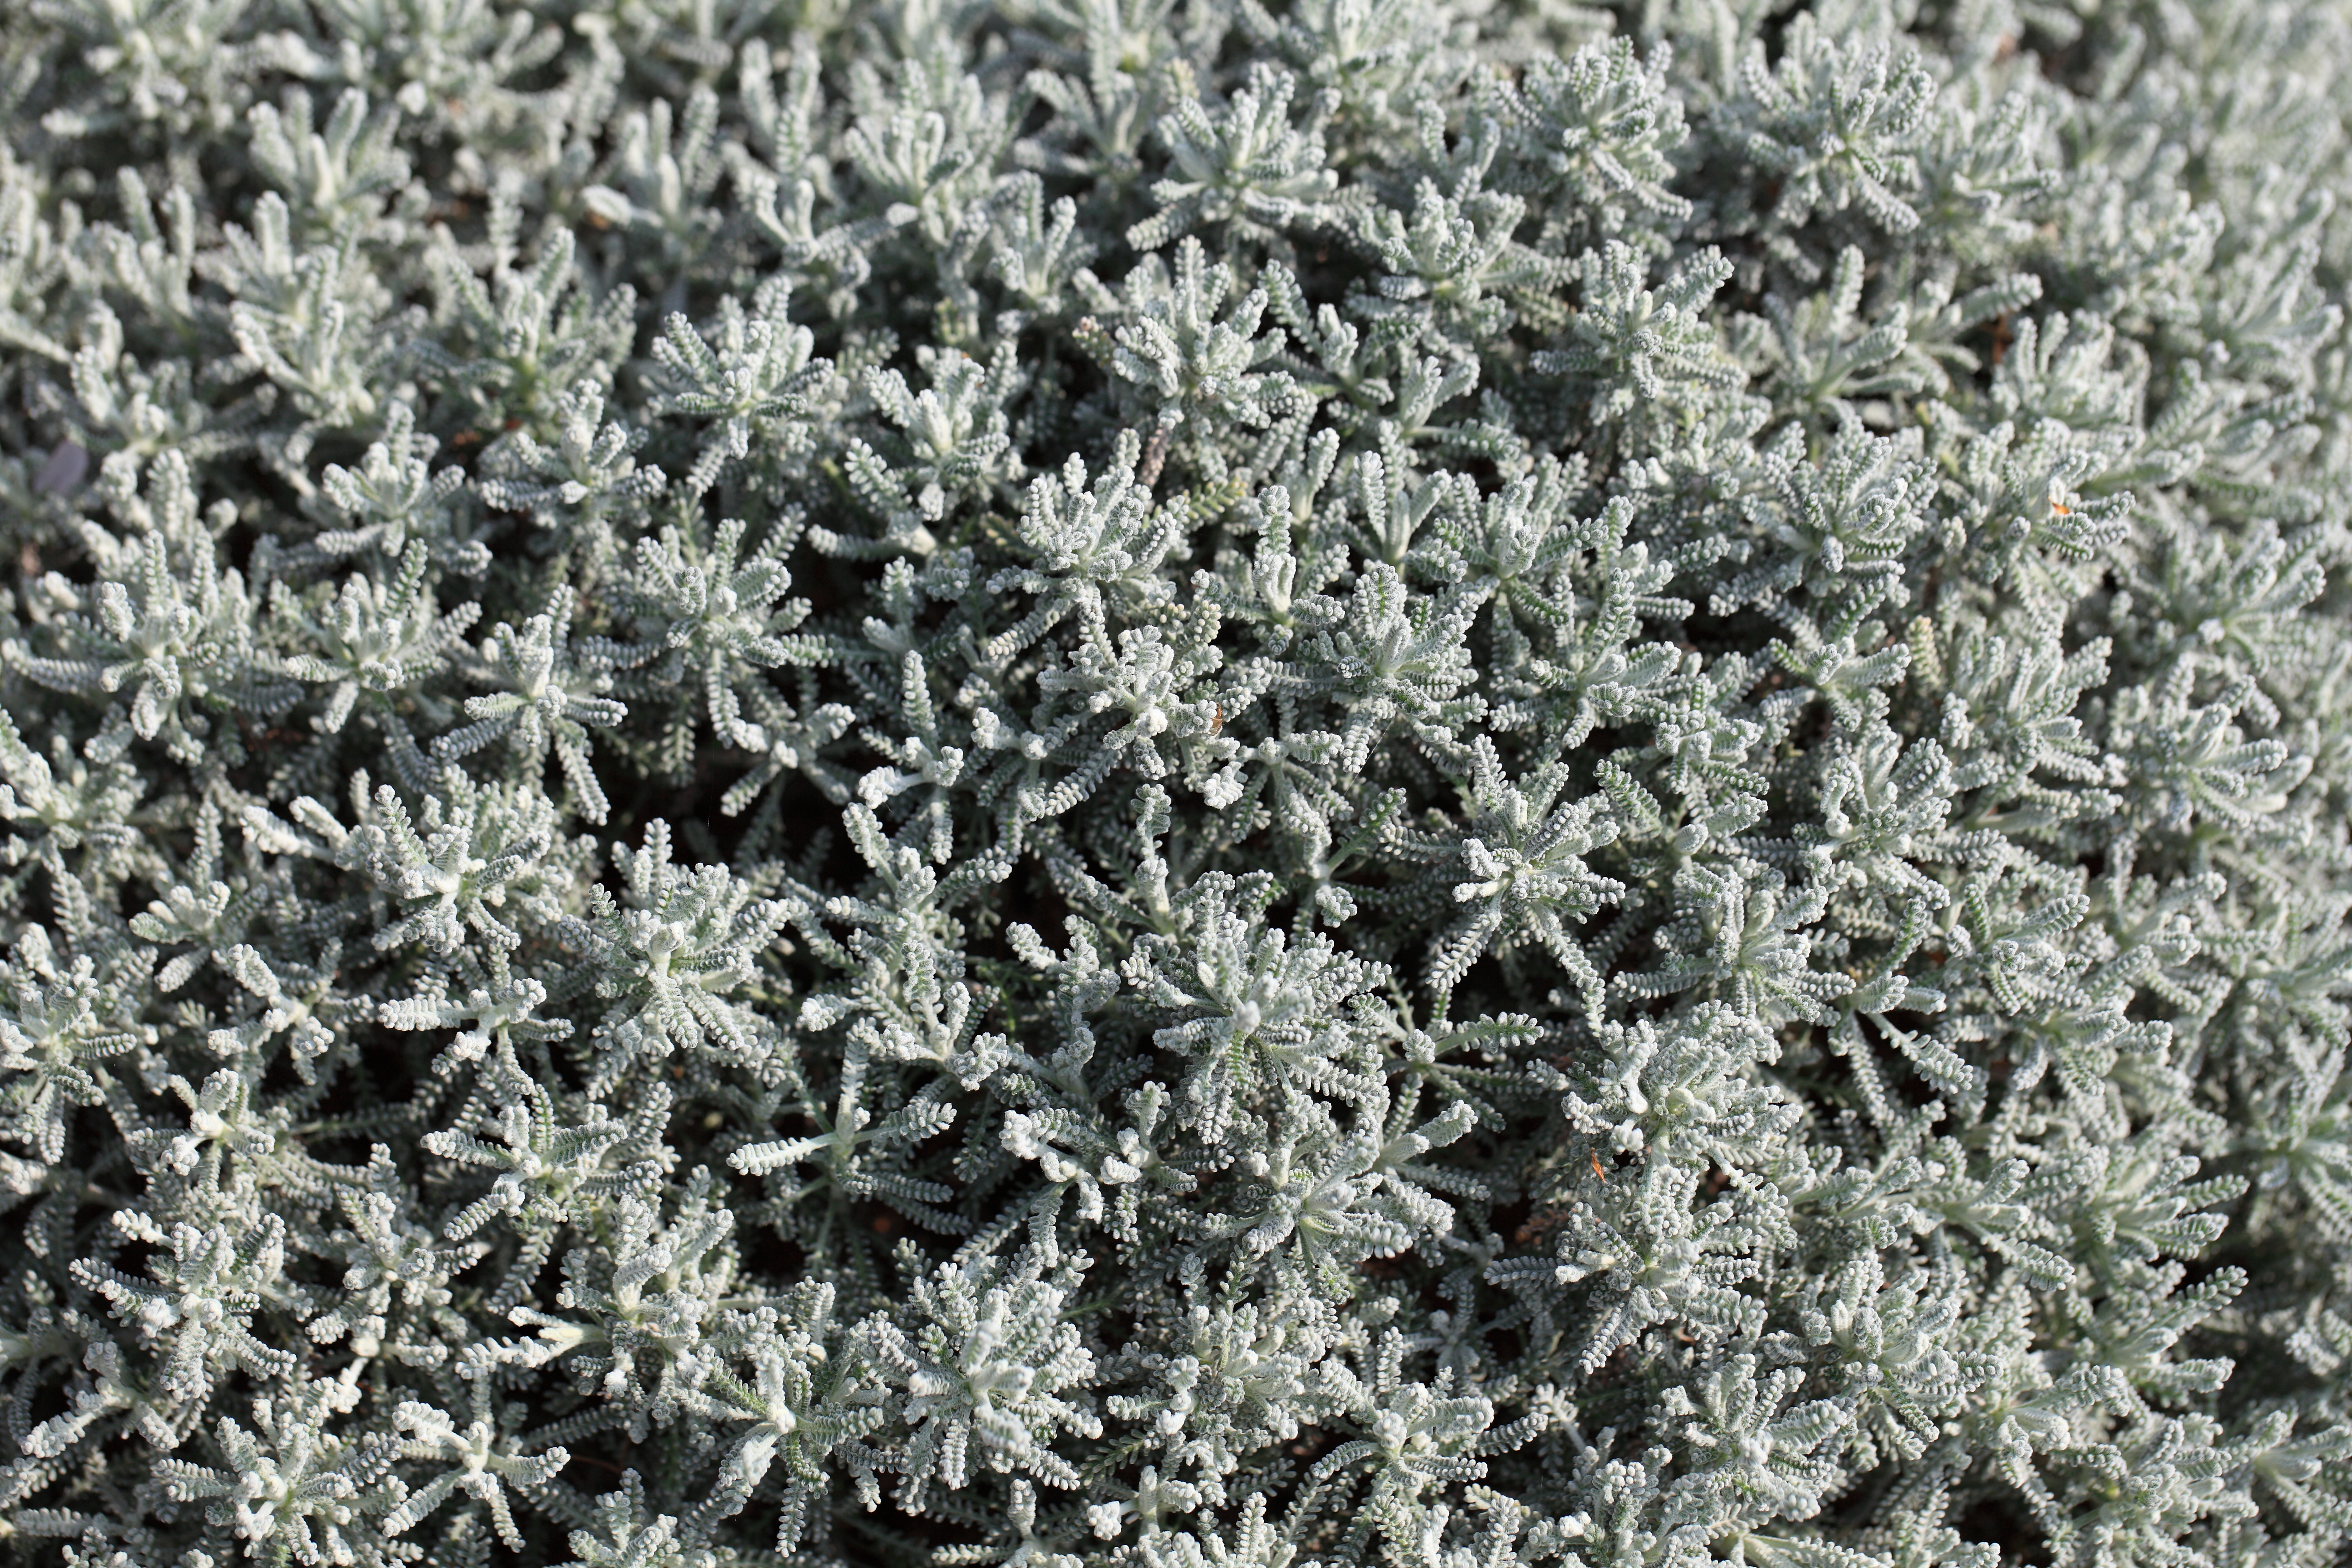
plant, leaf, flower, frost, pattern, green, high, herb, park, flora, lavender, cool image, background, shrub, wallpaper, 5d, hires, markii, hi, res, resolution, saitama, hikigun, flowering plant, daisy family, subshrub, grass family, land plant, english lavender